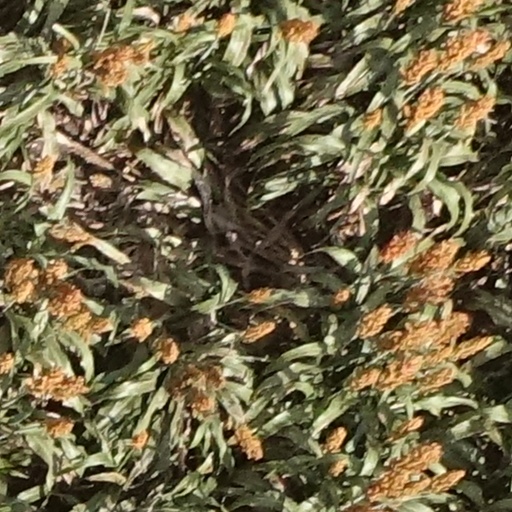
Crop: sorghum